Period (manga)

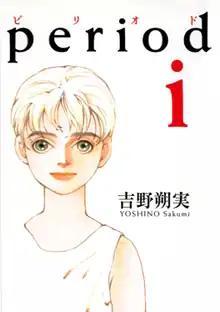
First volume cover

Period (stylized as period) is a Japanese manga series written and illustrated by Sakumi Yoshino. It was serialized in Shogakukan's manga magazine "Monthly Ikki" from June 2003 to September 2014, with its chapters collected in five volumes. "Period" is Yoshino's last manga series, who died in April 2016.